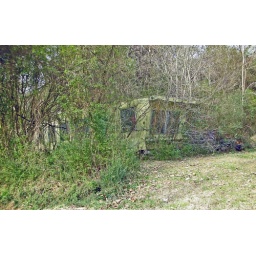
Old house trailer and car (look for tail light reflection) near Swan Pond Road near Harriman, Tennessee.